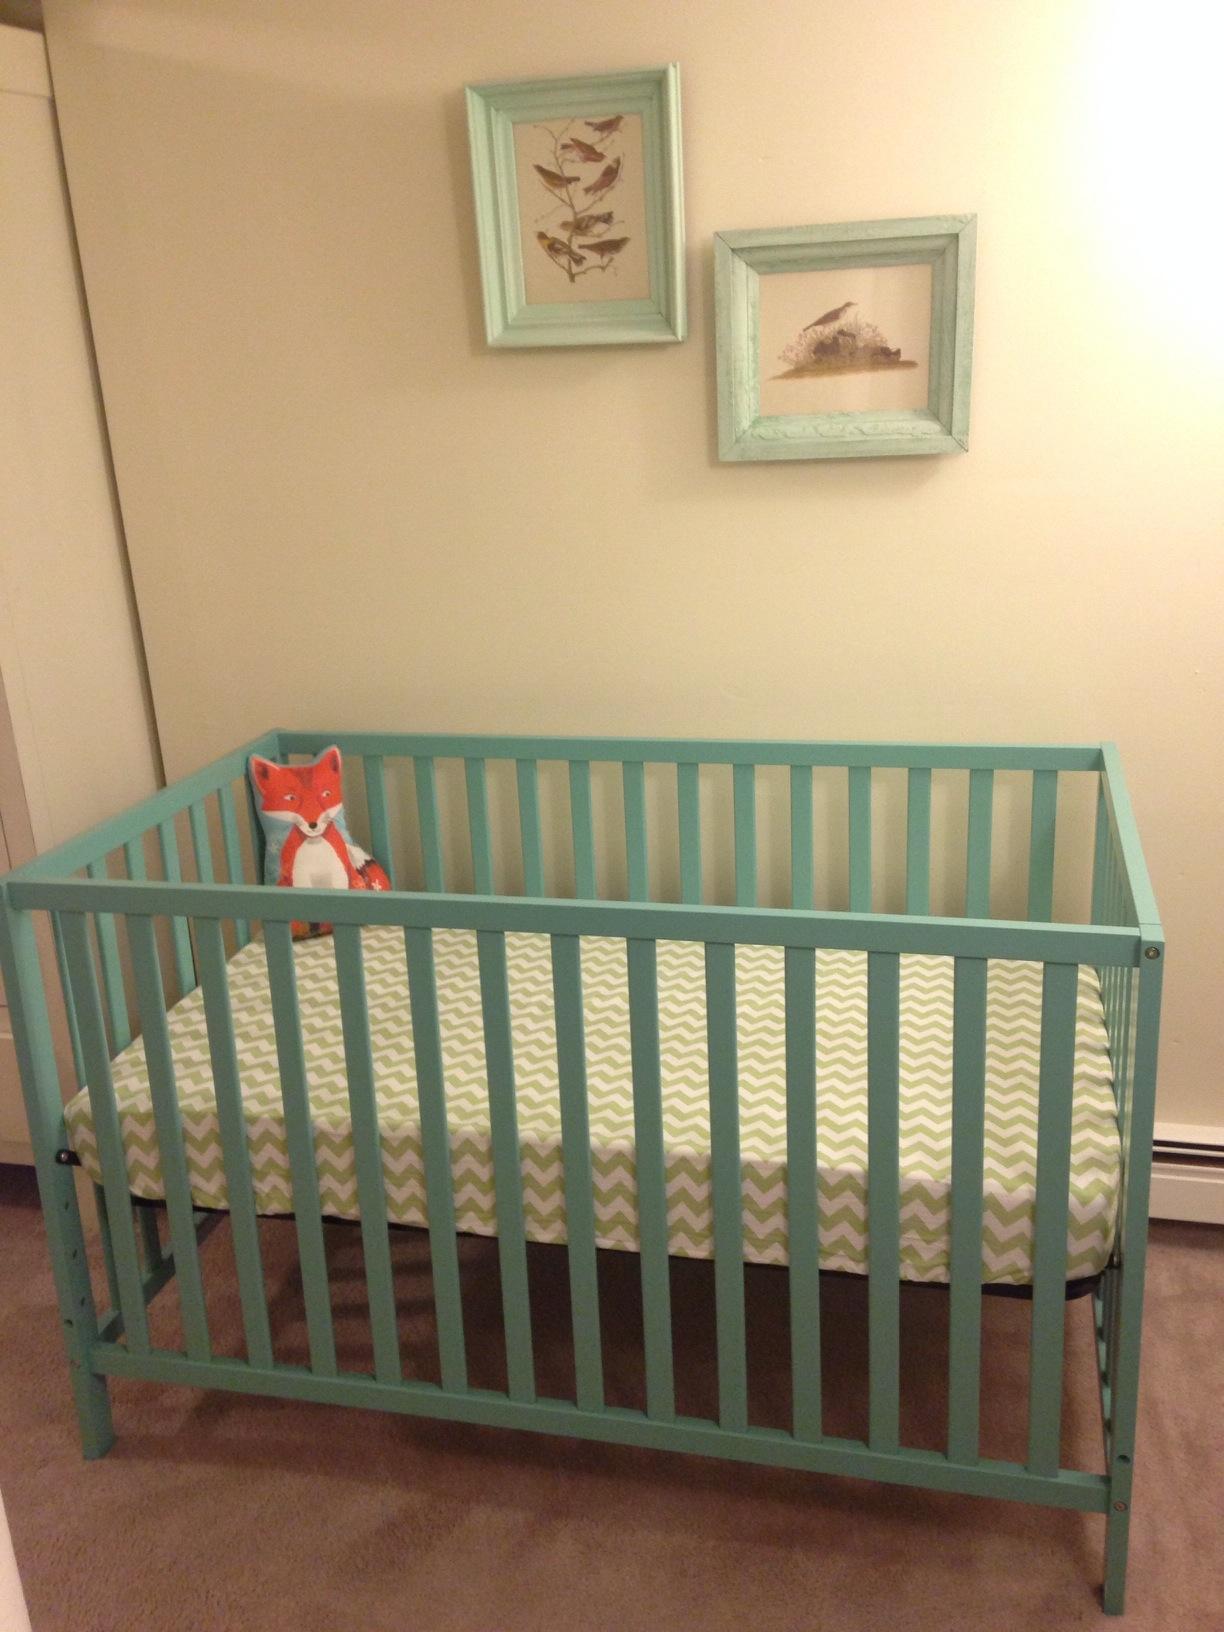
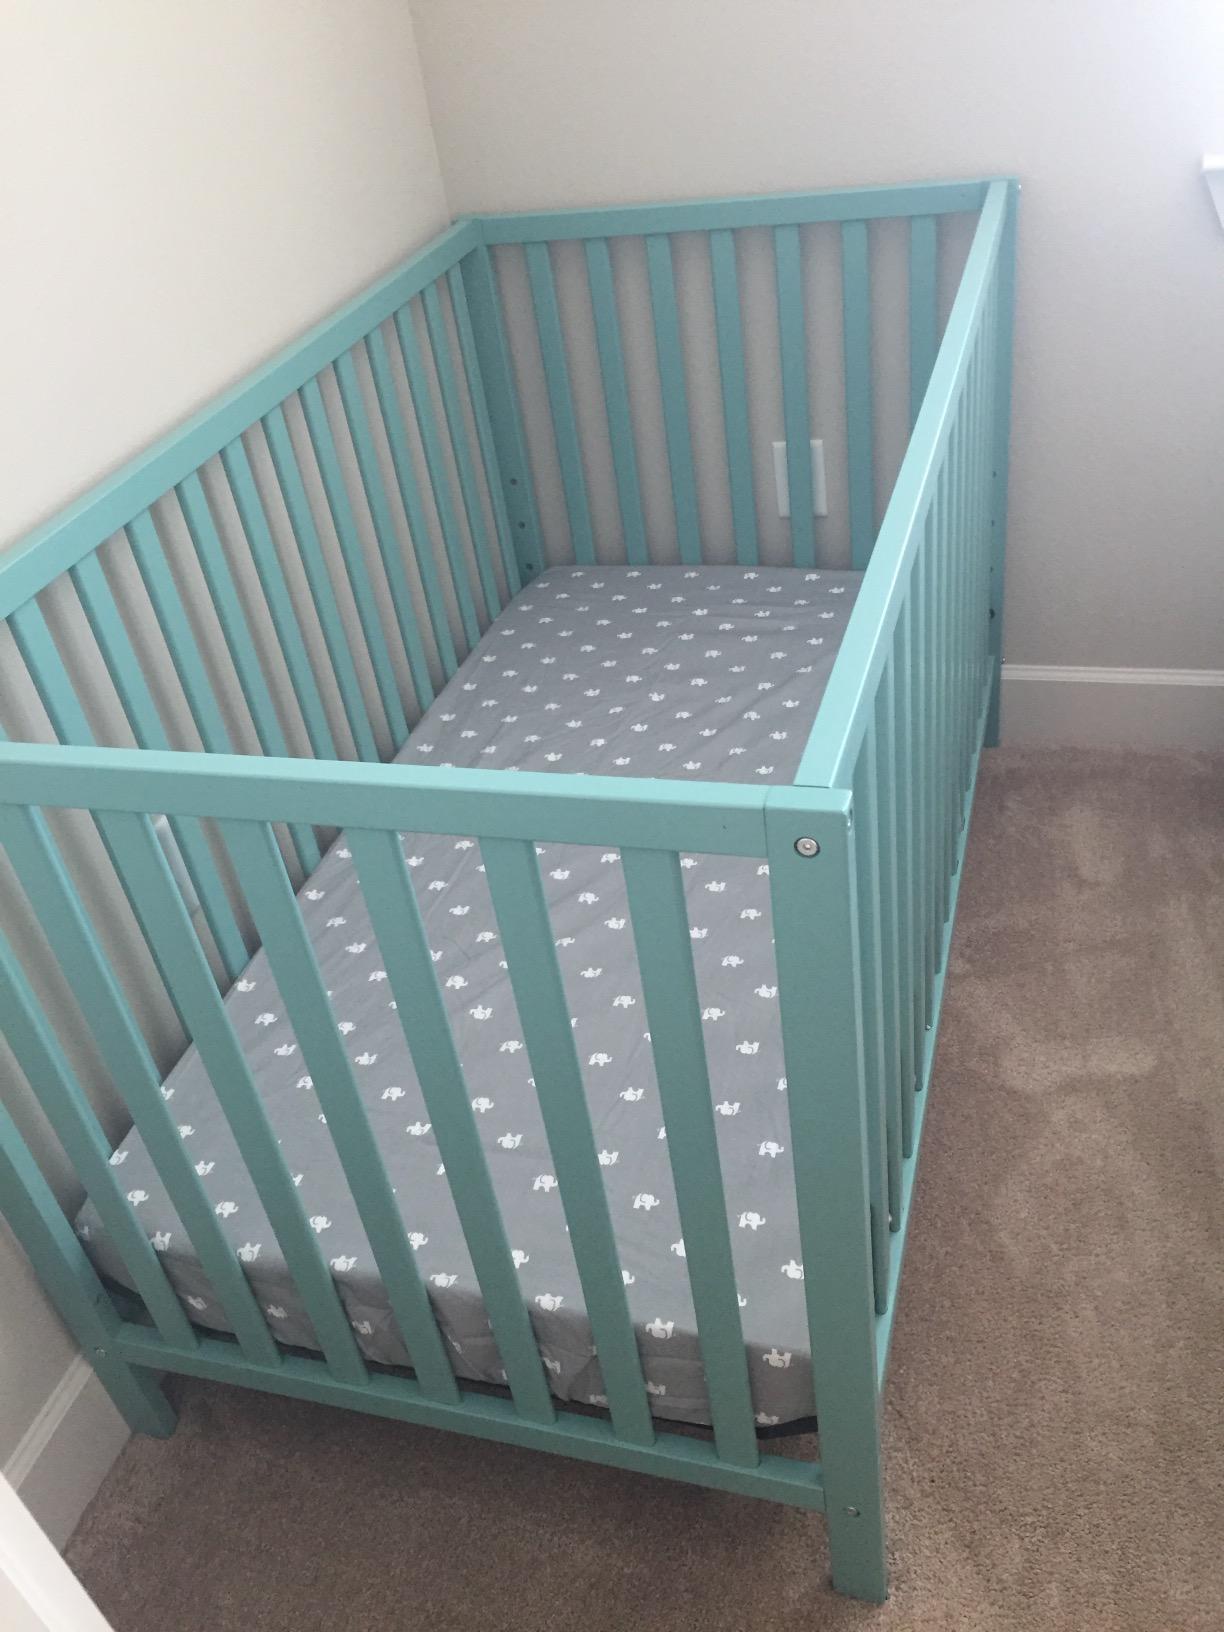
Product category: products_crib
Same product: yes